Sint Jansbrug

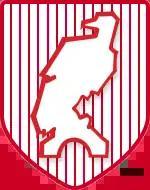
The eagle on bridge logo of the association, nicknamed 'de kip' (the chicken)

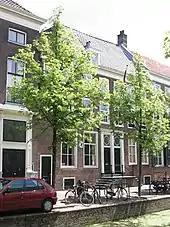
Oude Delft 50-52

Sint Jansbrug (lit. "Bridge of Saint John") is a coed student society in the city of Delft in the Netherlands, founded in 1947. , it has roughly 650 members, and owns three historic buildings in the , a street in the centre of Delft. All are national heritage sites.